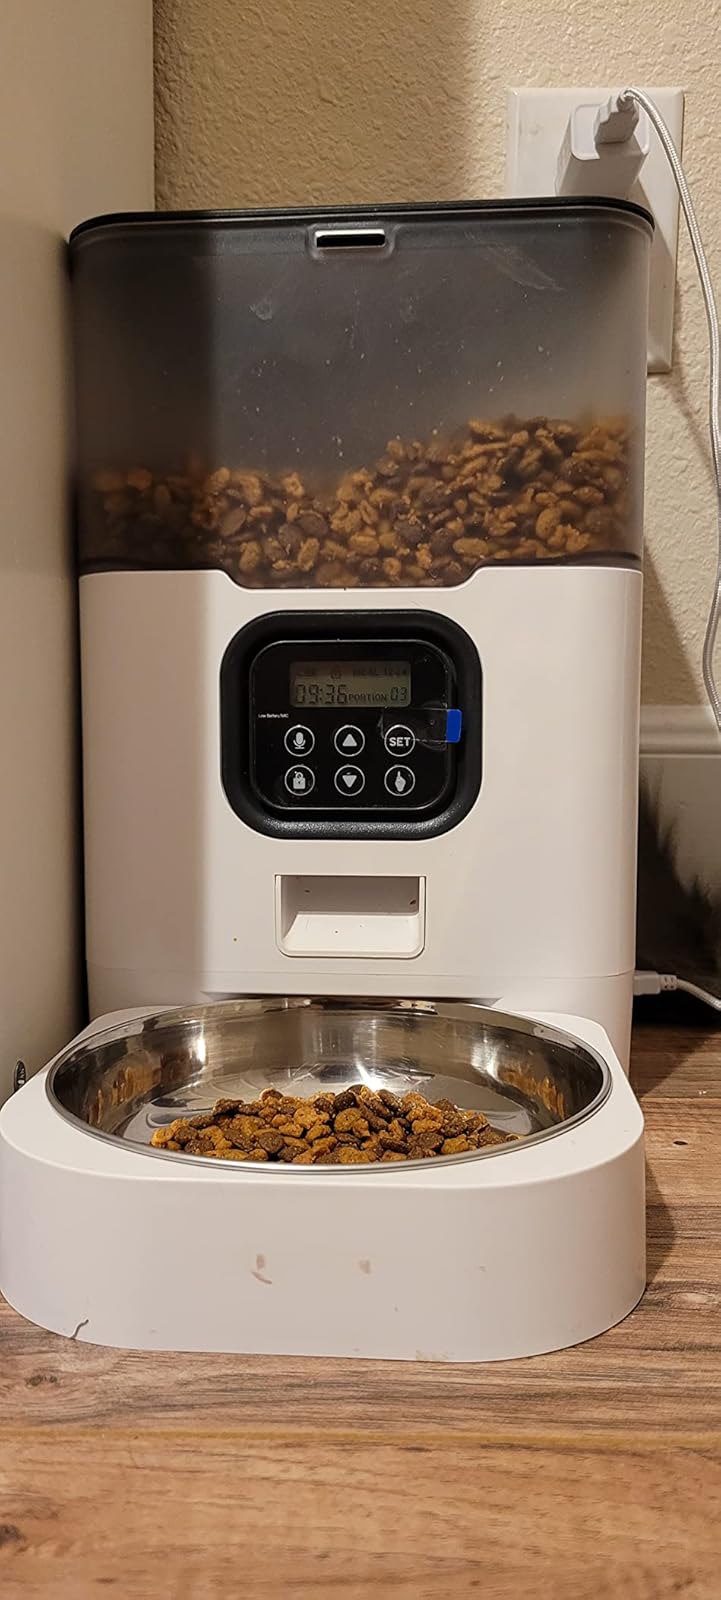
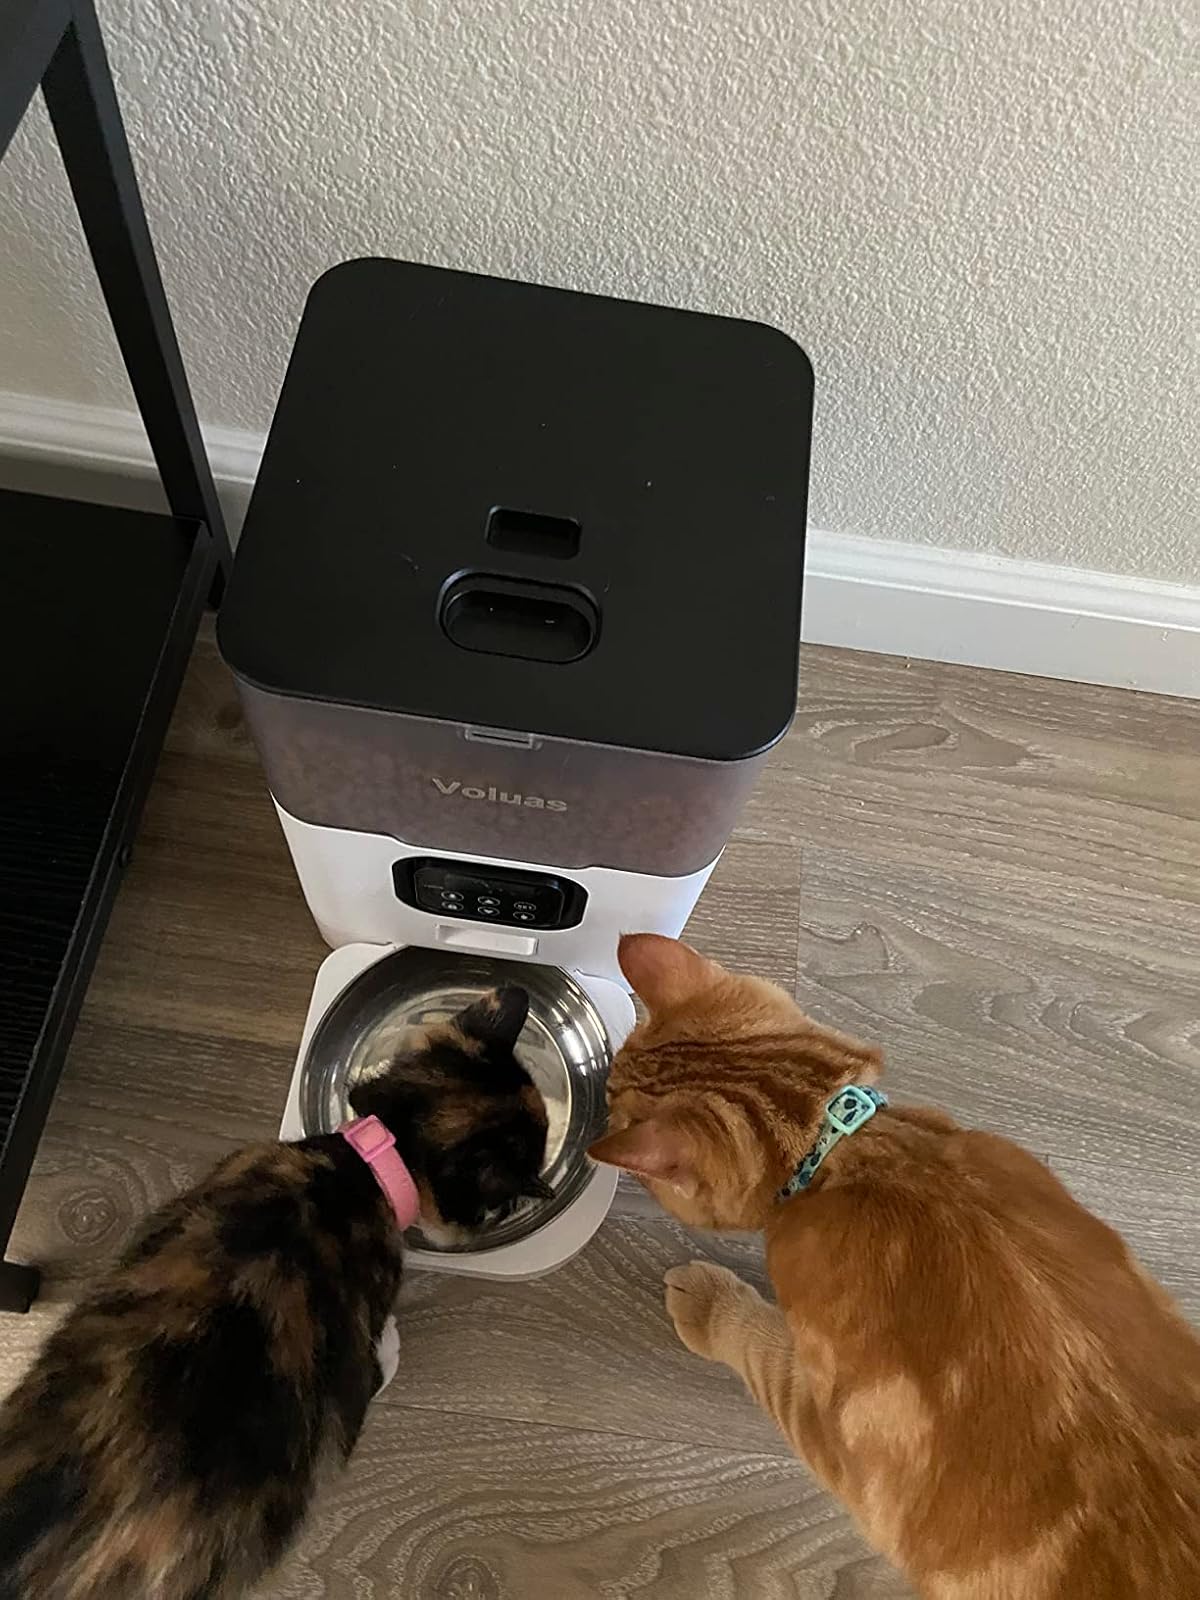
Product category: items_feeder
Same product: yes